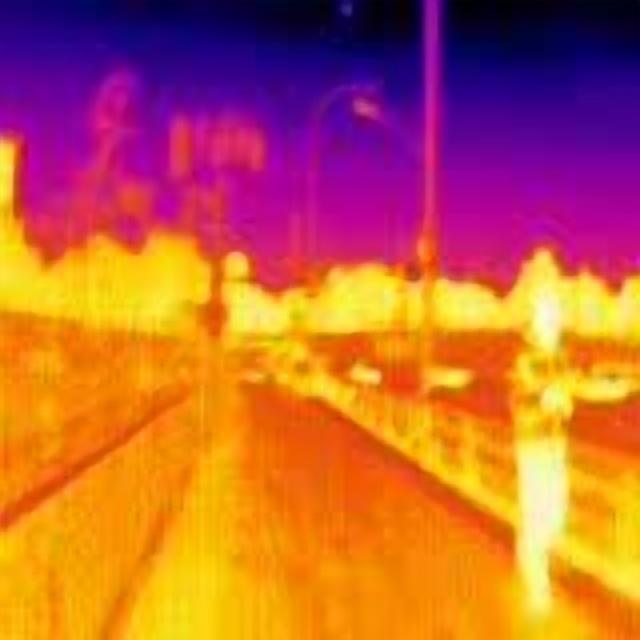
Detected objects:
label: person